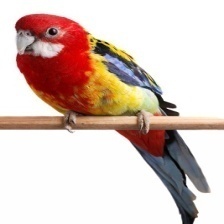
Species: EASTERN ROSELLA
Scientific name: PLATYCERCUS EXIMIUS